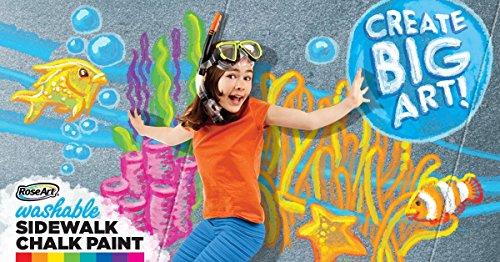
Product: RoseArt Washable Sidewalk Chalk Paint Neon Jumbo Markers
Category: Toys & Games | Arts & Crafts | Drawing & Painting Supplies | Chalk
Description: Each filled with 37.5g of Washable Sidewalk Chalk neon paint powder.
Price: $6.99
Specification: ProductDimensions:6x1.5x13.4inches|ItemWeight:9.6ounces|ShippingWeight:9.6ounces(Viewshippingratesandpolicies)|DomesticShipping:ItemcanbeshippedwithinU.S.|InternationalShipping:ThisitemcanbeshippedtoselectcountriesoutsideoftheU.S.LearnMore|ASIN:B015KMI8X8|Itemmodelnumber:DMP72|Manufacturerrecommendedage:36months-10years